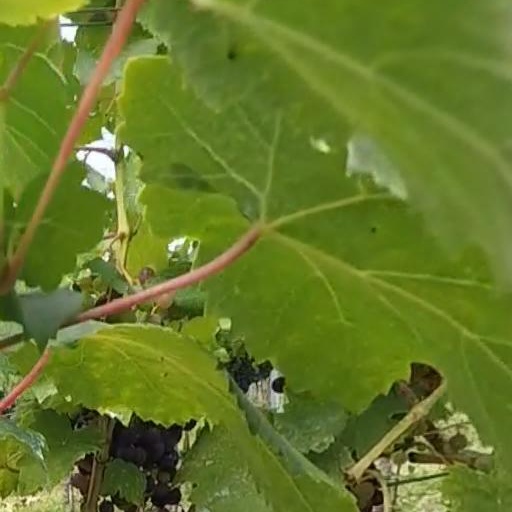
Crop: grape